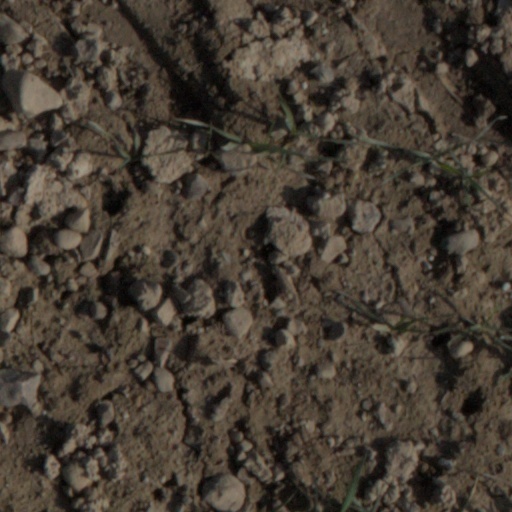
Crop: wheat